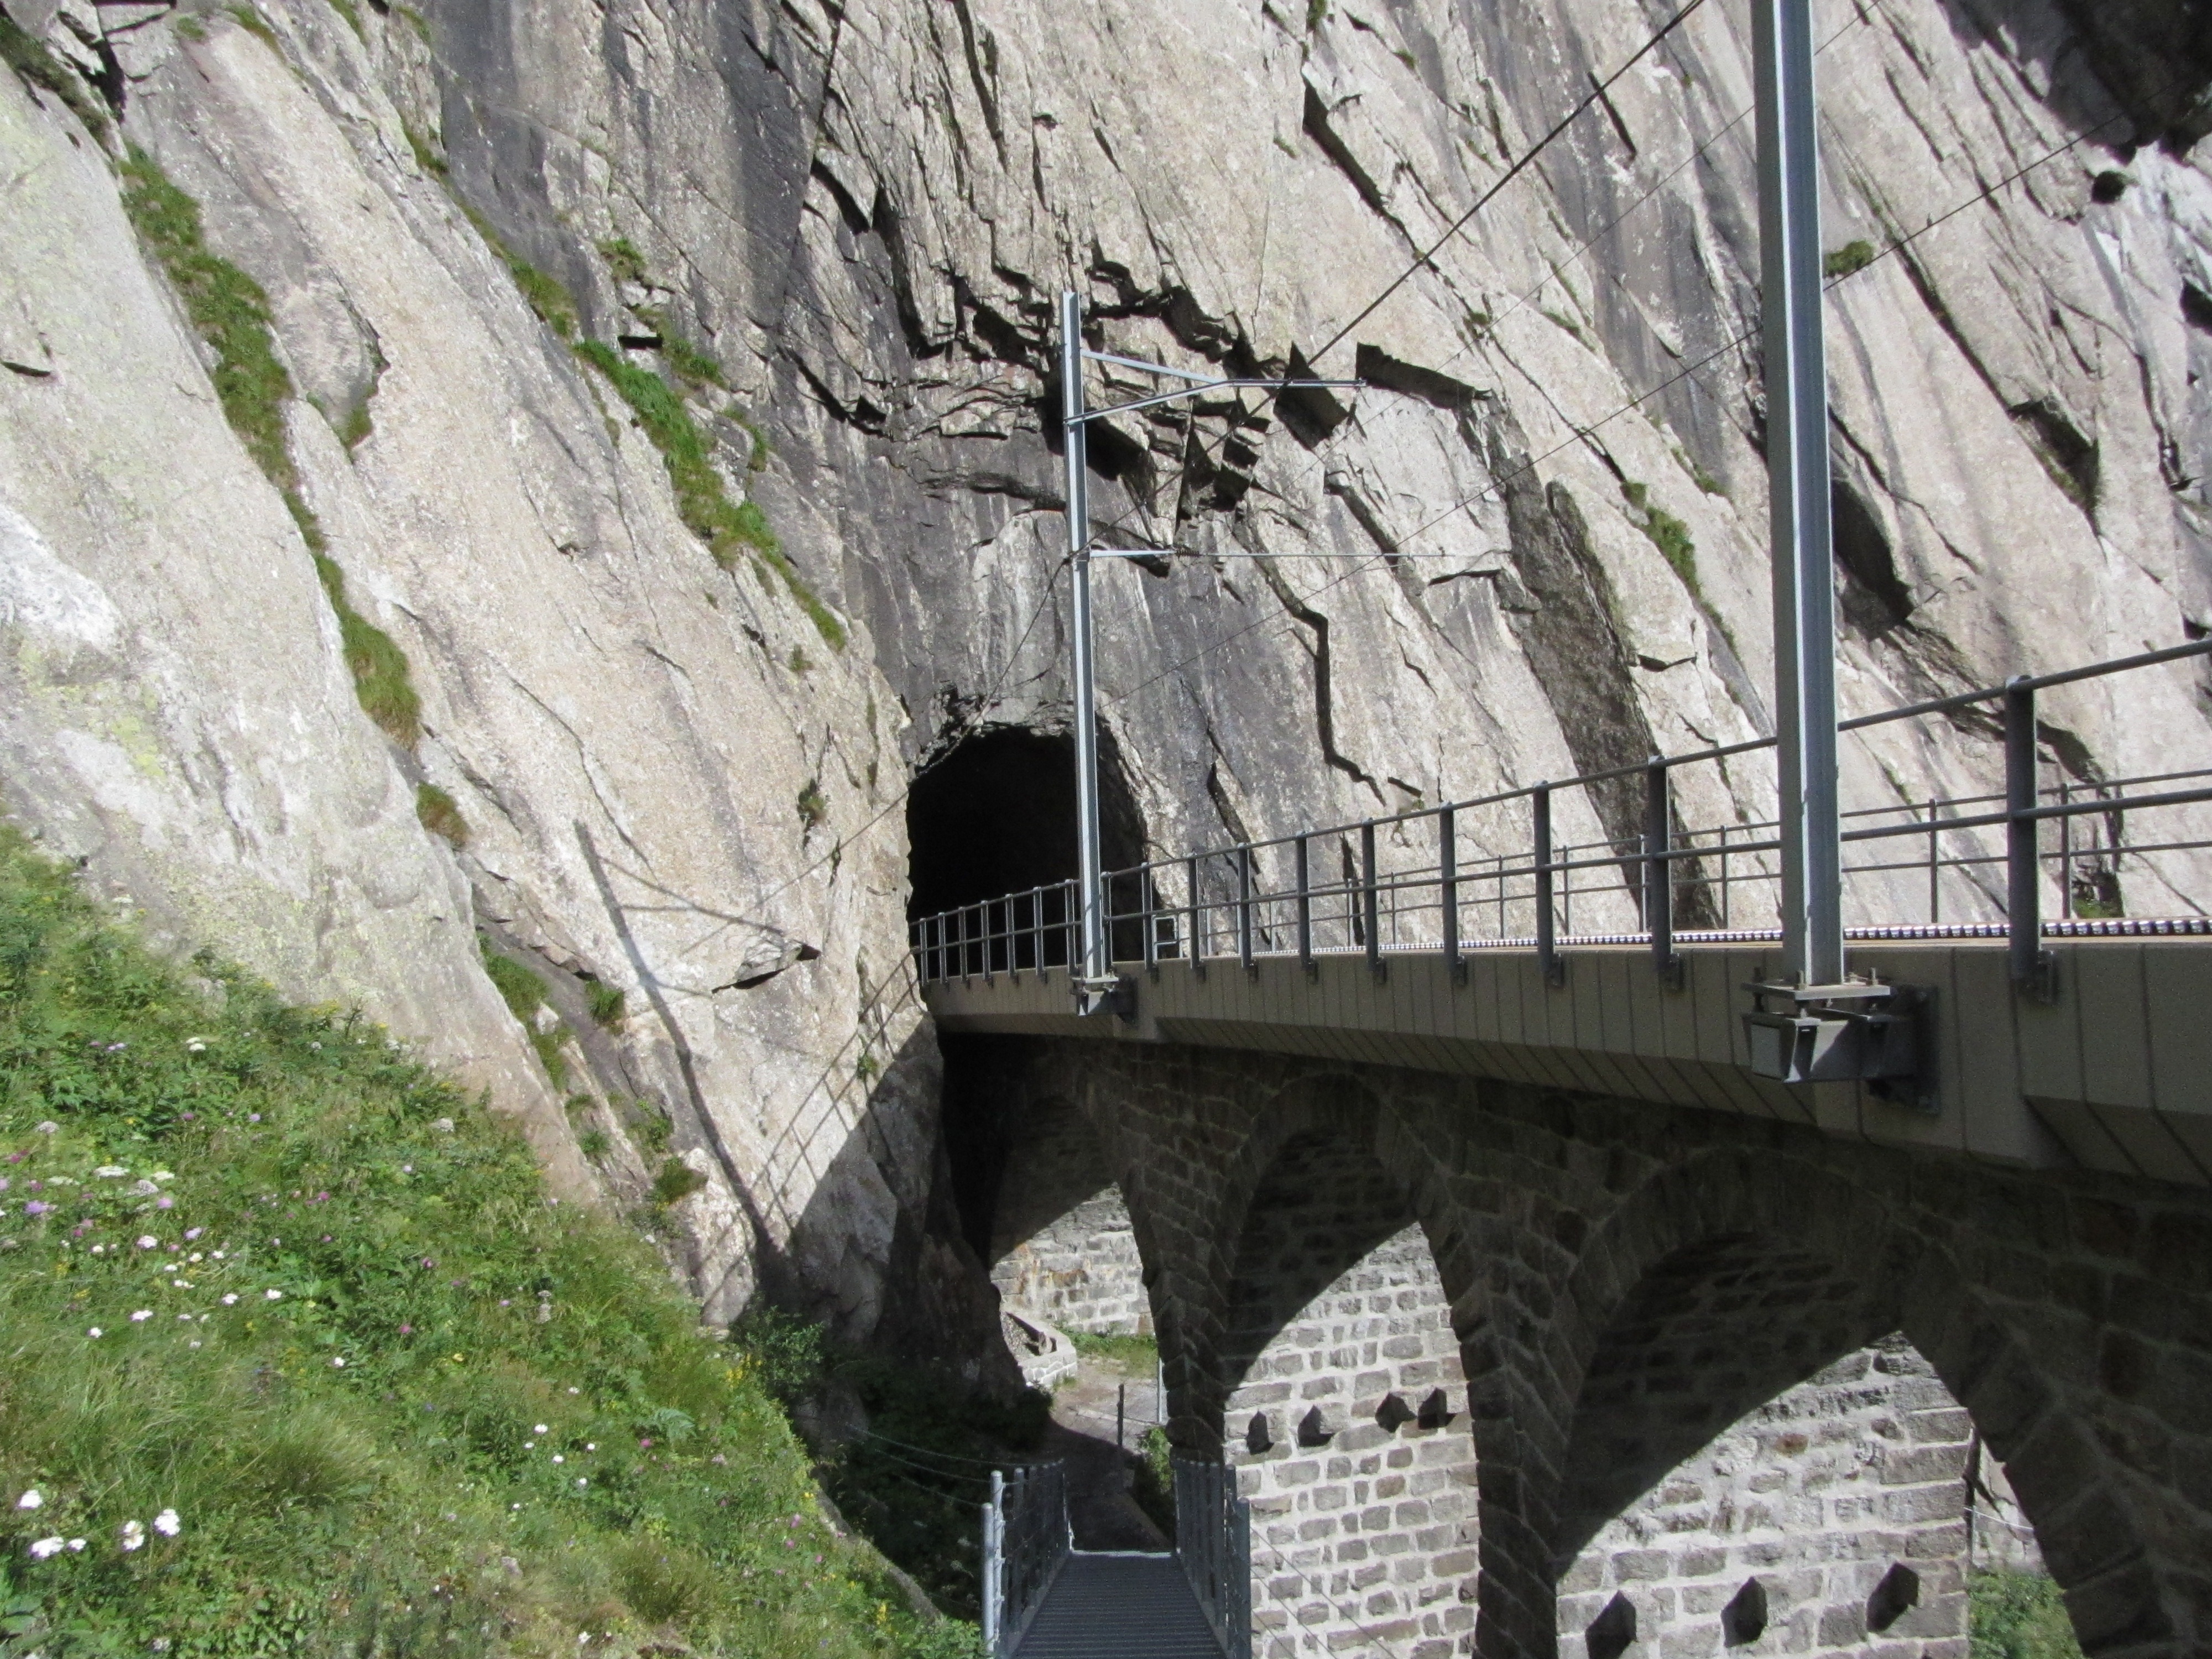
railway, bridge, train, alpine, waterway, infrastructure, switzerland, gotthard, pass, geological phenomenon, nonbuilding structure, sch llenen gorge